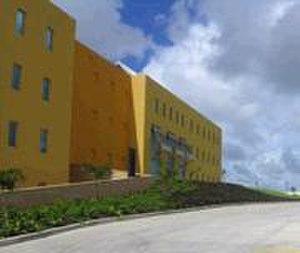
Voici les représentations diplomatiques des États-Unis à l'étranger :